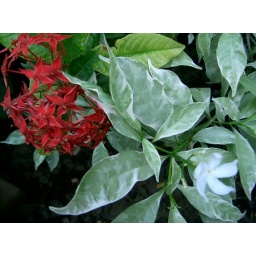
composition in red and white